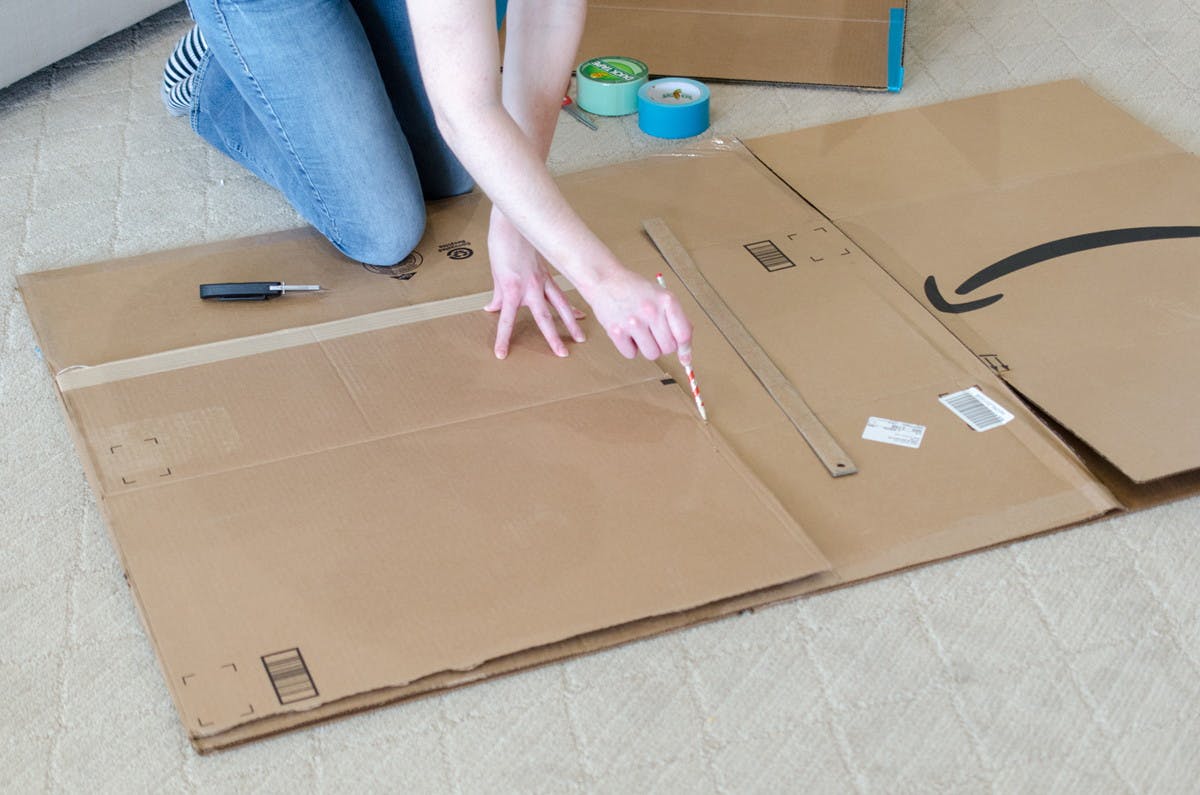
Label: cardboard